Taro Kono

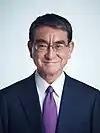
Official portrait, 2021

is a Japanese politician who served as the Minister for Digital Transformation from 2022 to 2024. A member of the Liberal Democratic Party (LDP), he previously served as Minister for Administrative Reform and Regulatory Reform from 2015 to 2016 and from 2020 to 2021, and was the Minister for Foreign Affairs and Minister of Defense under Prime Minister Shinzo Abe. He is also a member of the House of Representatives representing Kanagawa's 15th district since 1996.